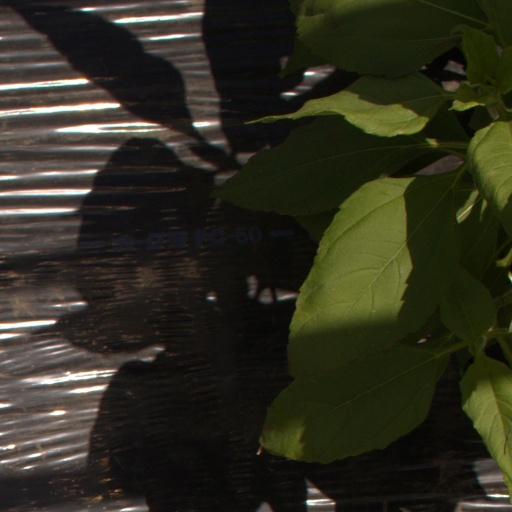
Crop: Jerusalem artichoke